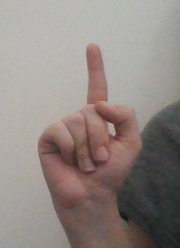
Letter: bb